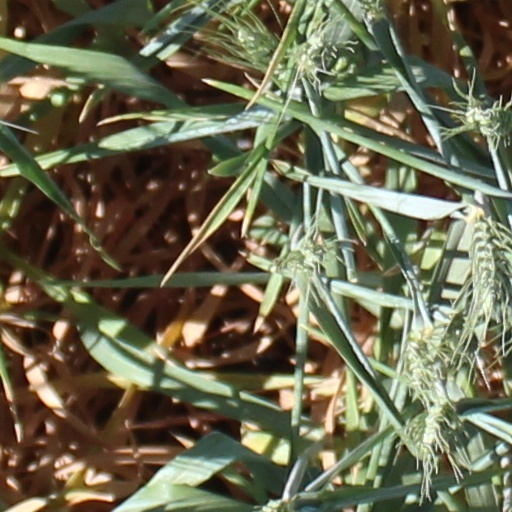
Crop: wheat